Philology

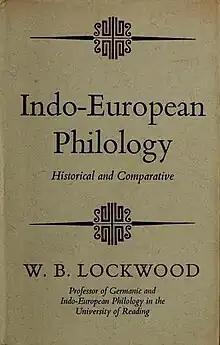
Cover of "Indo-European Philology: Historical and Comparative" by William Burley Lockwood (1969)

The comparative linguistics branch of philology studies the relationship between languages. Similarities between Sanskrit and European languages were first noted in the early 16th century and led to speculation of a common ancestor language from which all these descended. It is now named Proto-Indo-European. Philology's interest in ancient languages led to the study of what was, in the 18th century, "exotic" languages, for the light they could cast on problems in understanding and deciphering the origins of older texts.